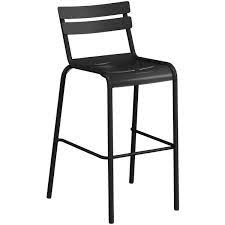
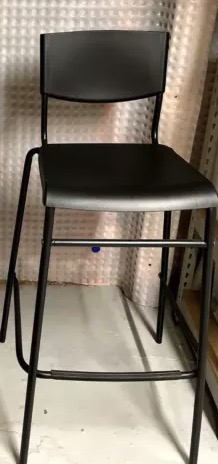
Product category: stool
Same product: no